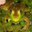
Label: frog